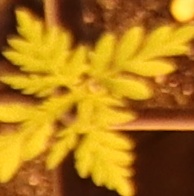
Label: Ragweed